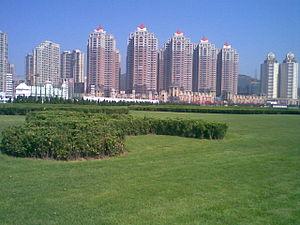
Cet article recense les plus grandes places urbaines, pour ce qui est de la superficie.
La place Xinghai est une place de Dalian, la capitale de la province du Liaoning, en Chine. Construite de 1994 à 1997, il s'agit en 2014 de la plus grande place urbaine du monde, atteignant 1,1 km².